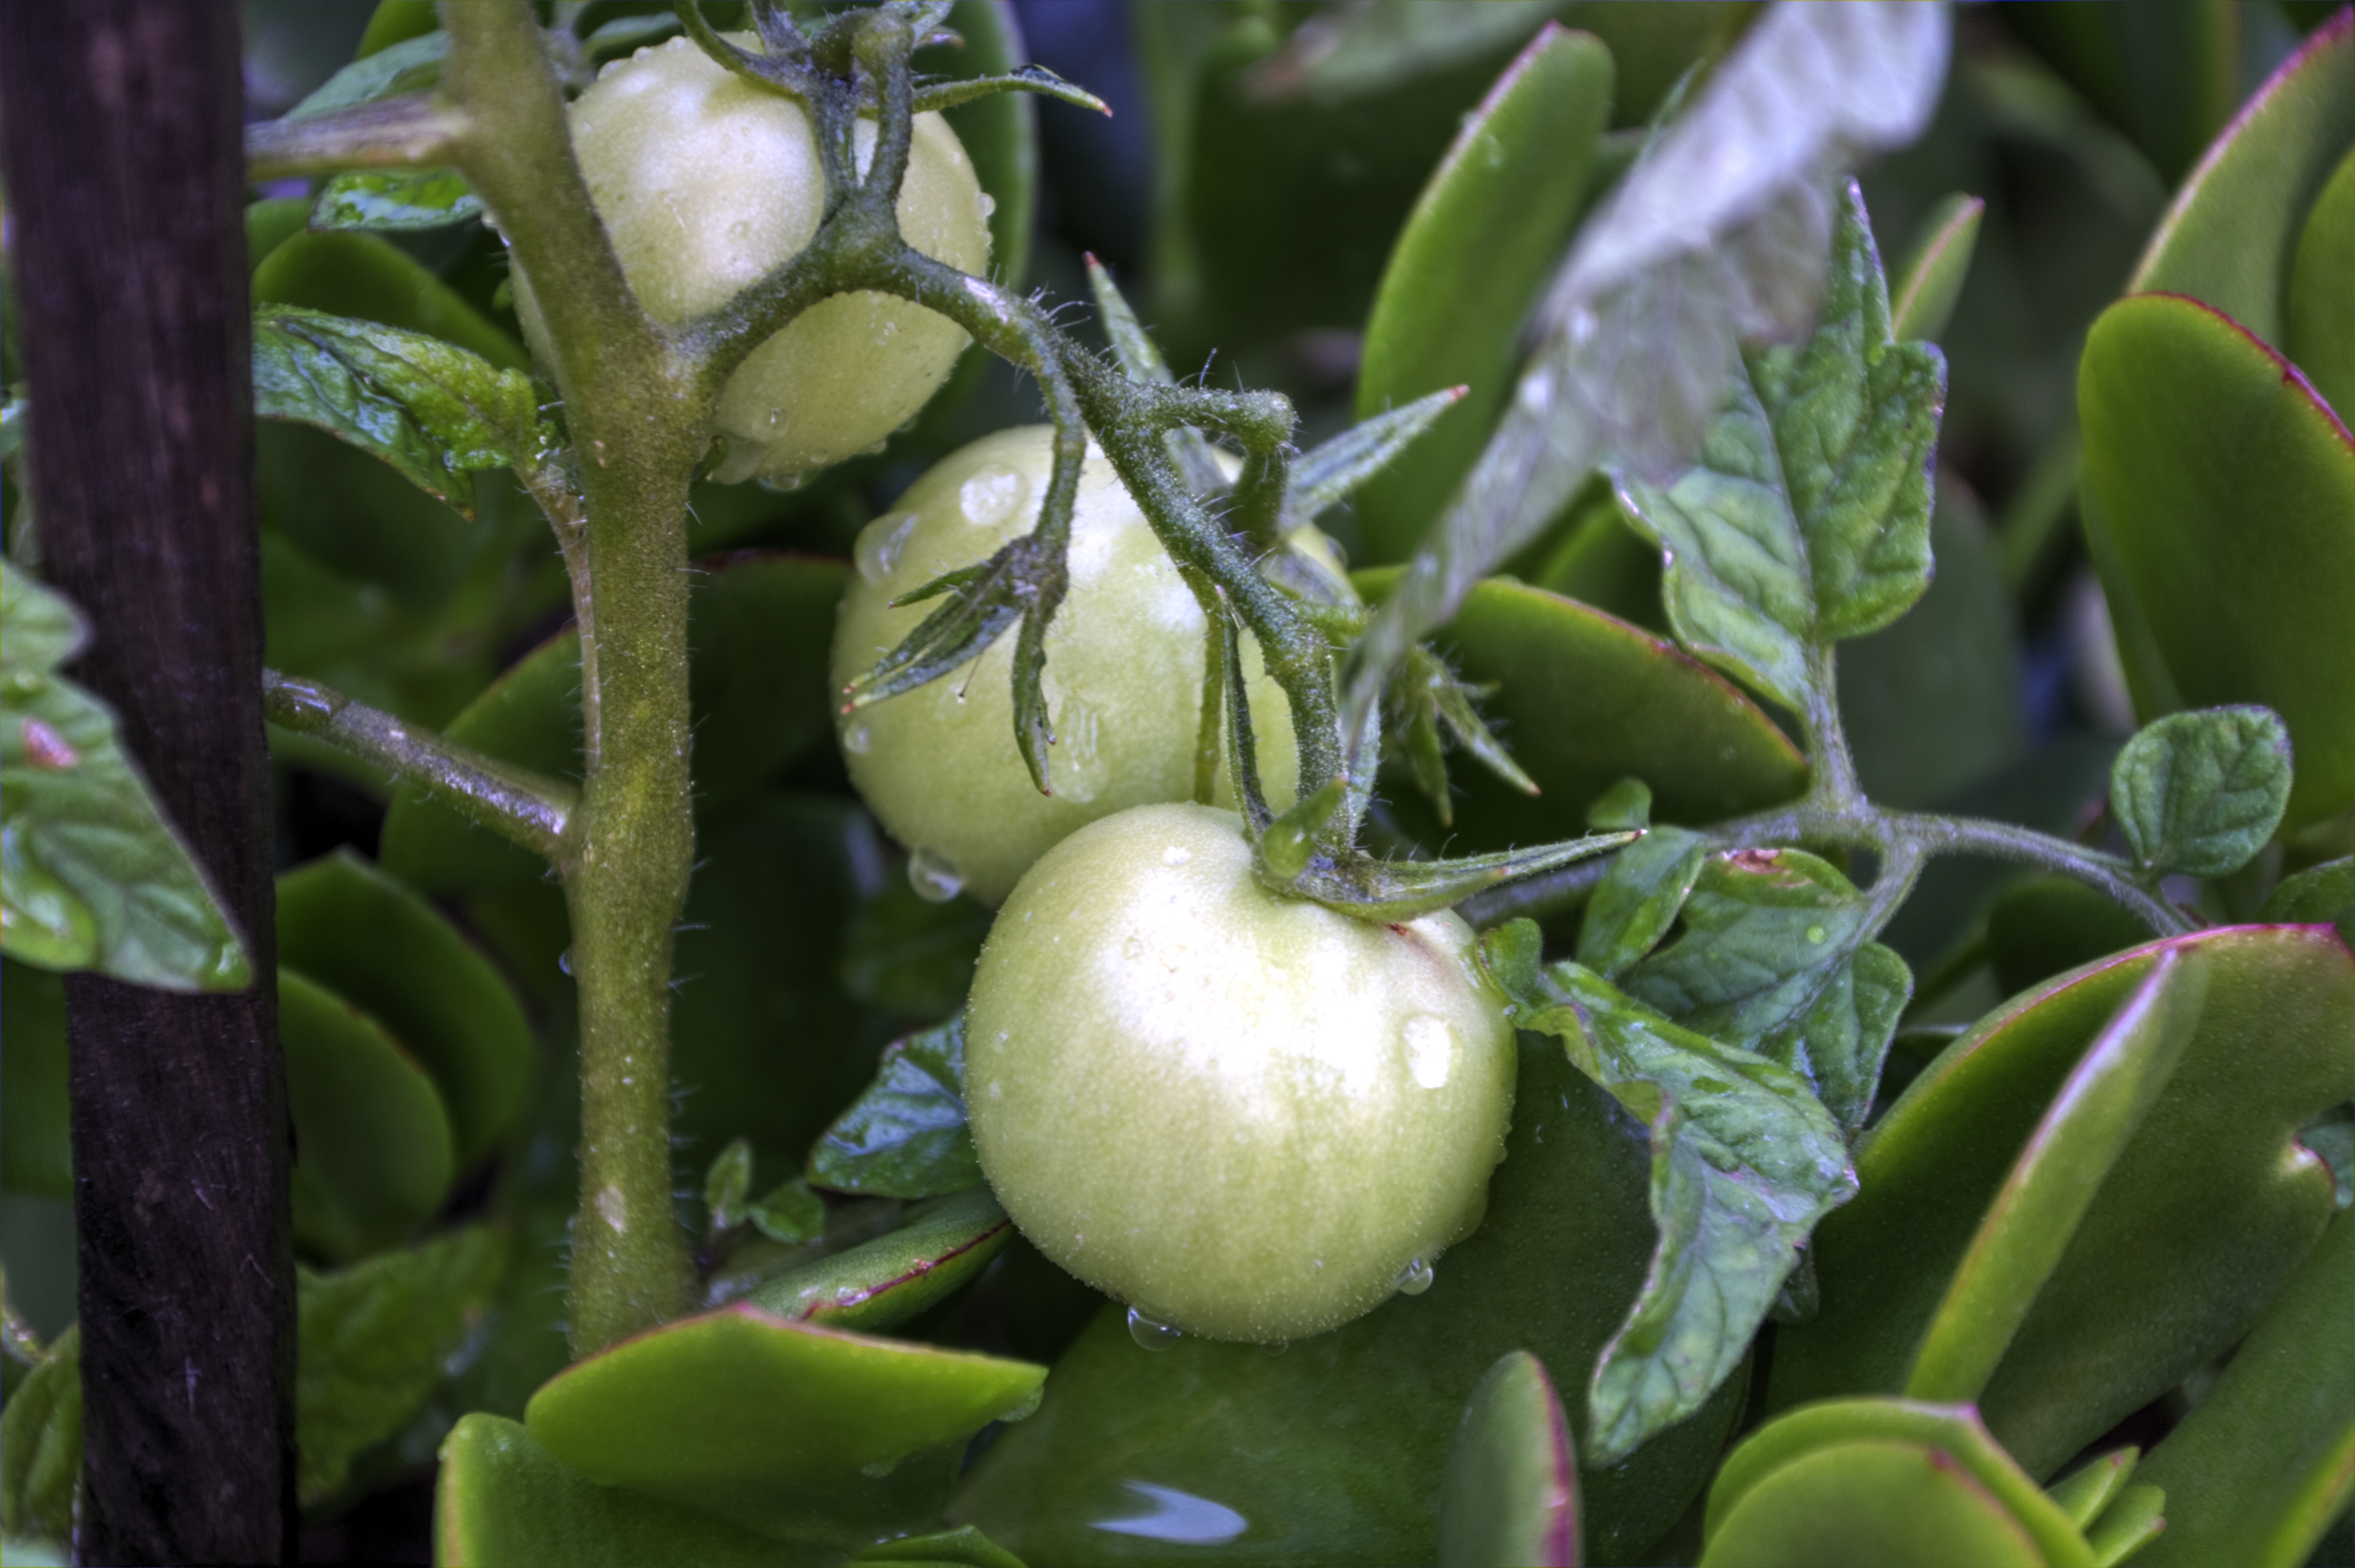
plant, fruit, flower, food, green, produce, vegetable, botany, garden, flora, organic, flowering plant, land plant, growing tomatoes